2nd Portuguese India Armada (Cabral, 1500)

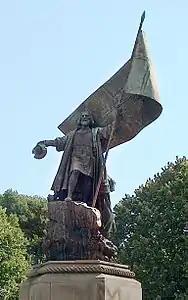
Monument to Pedro Álvares Cabral in Lisbon (copy of a Brazilian monument by Rodolpho Bernardelli)

On the surface, Pedro Álvares Cabral's 2nd Armada had been a failure and the reaction was conspicuously muted.